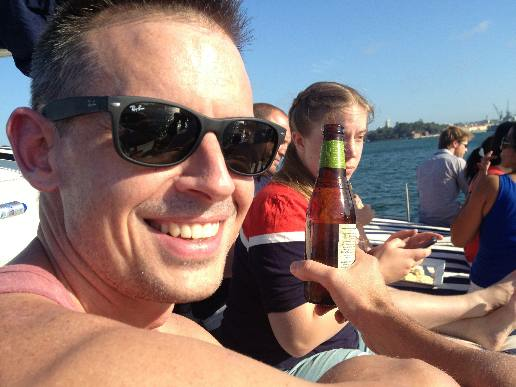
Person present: Yes